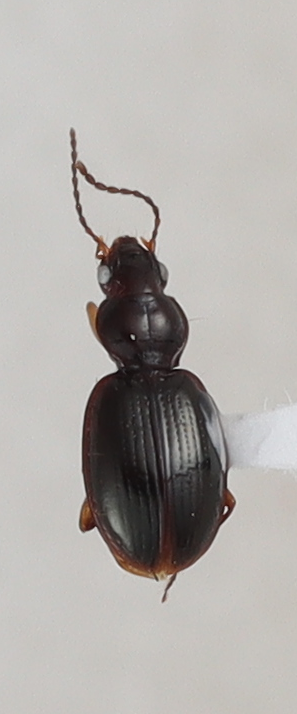
Scientific name: Mecyclothorax konanus
Plot: 14
Trap: S
Collected: 20210908